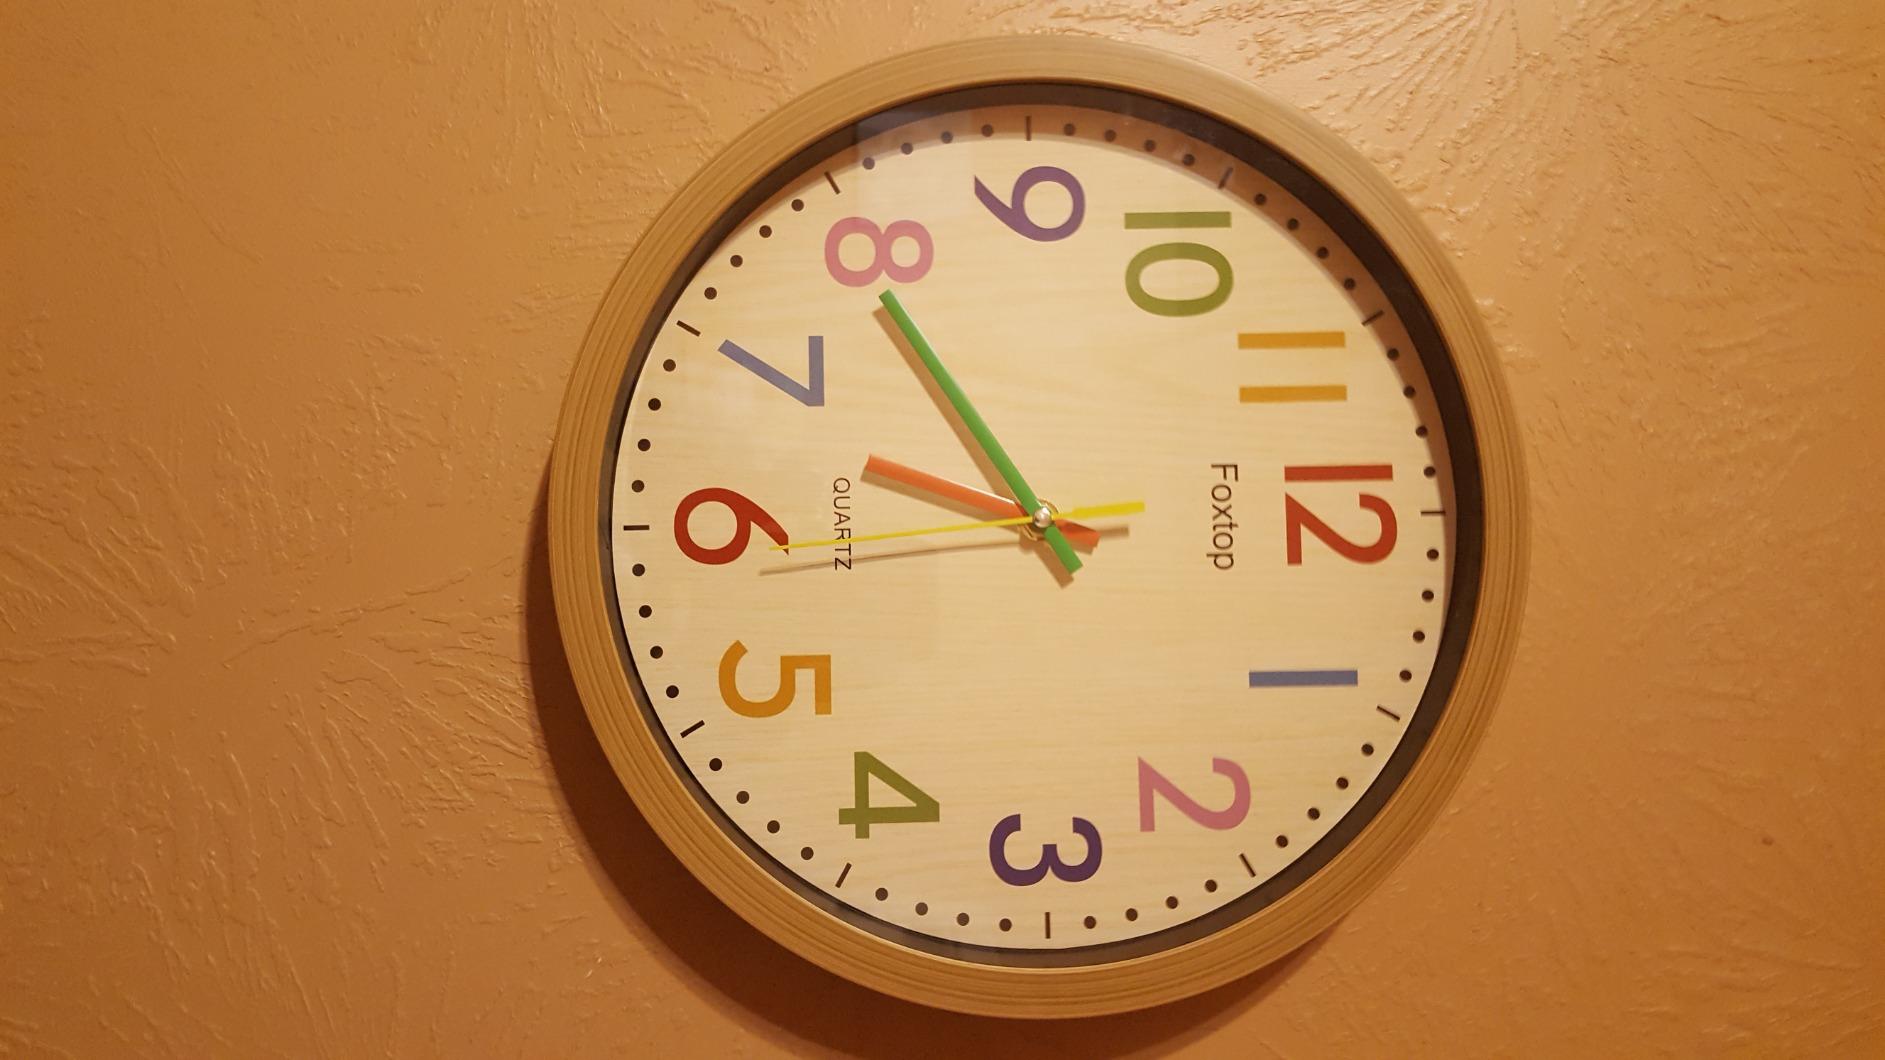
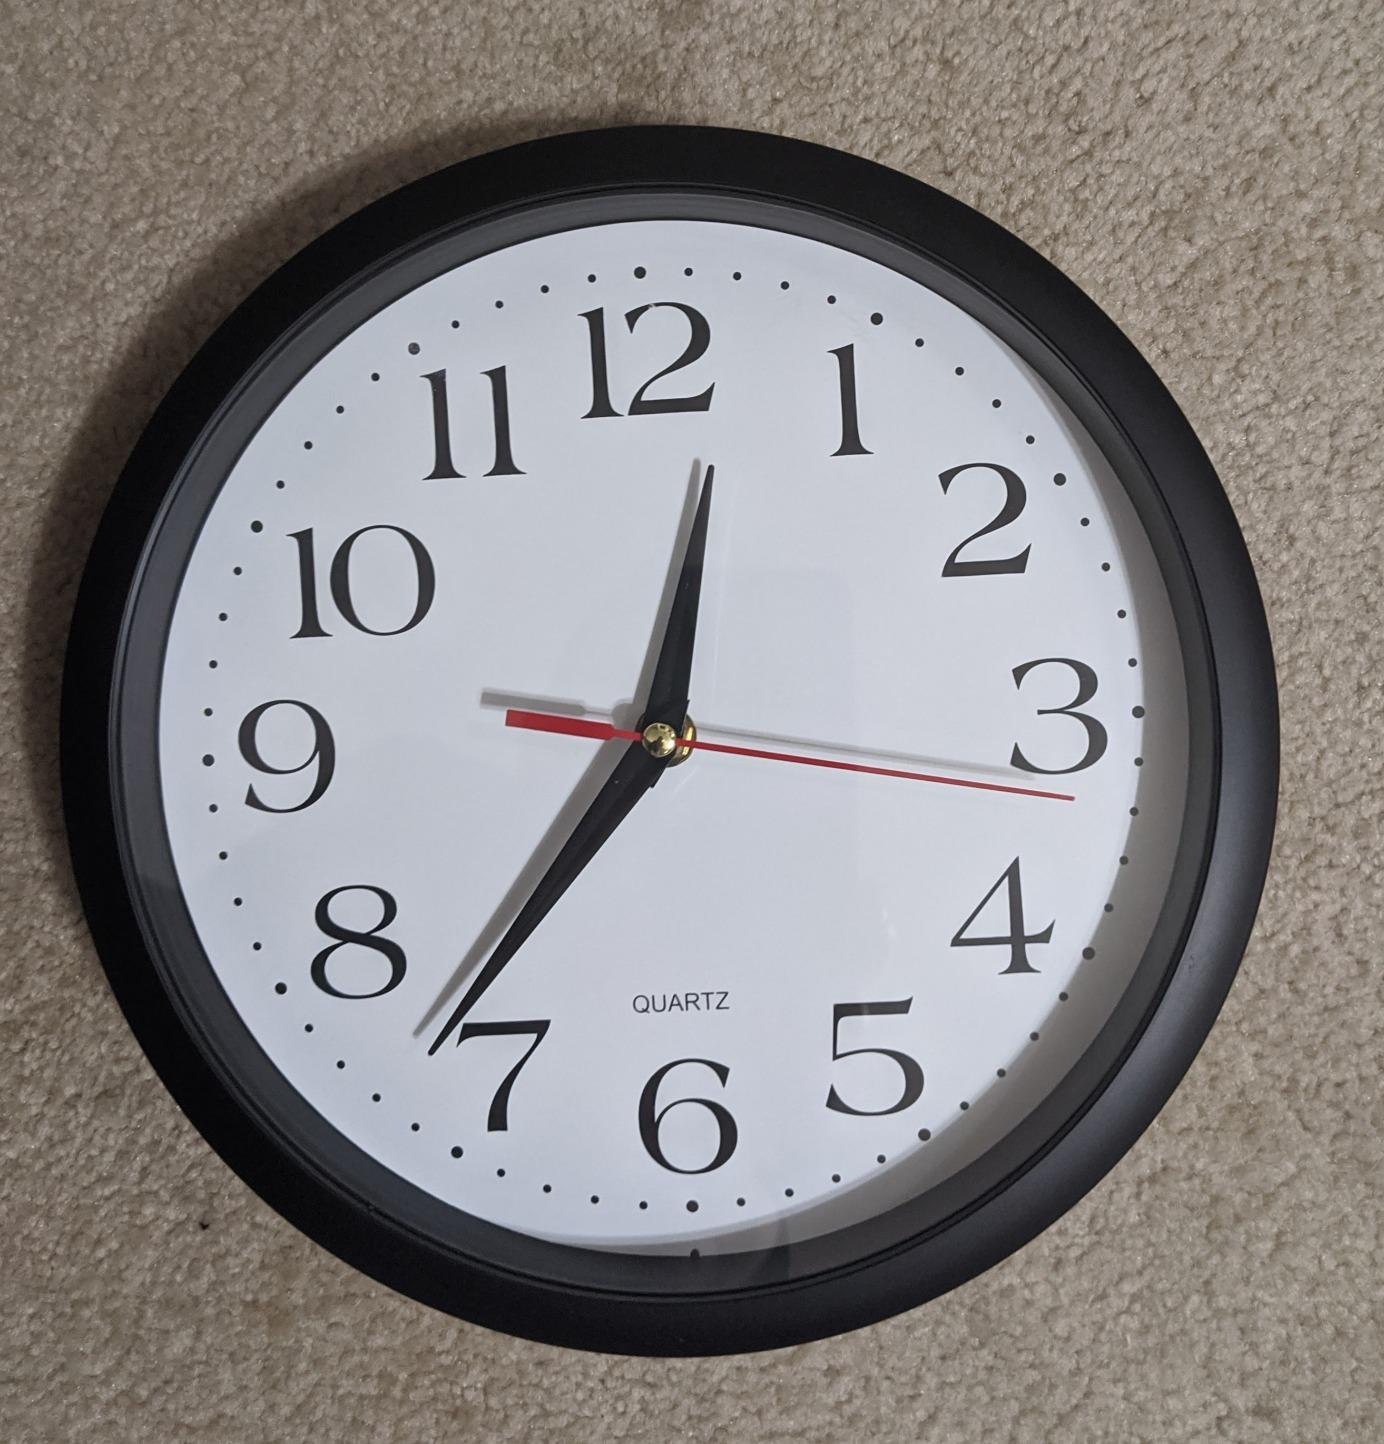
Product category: clock
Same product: no